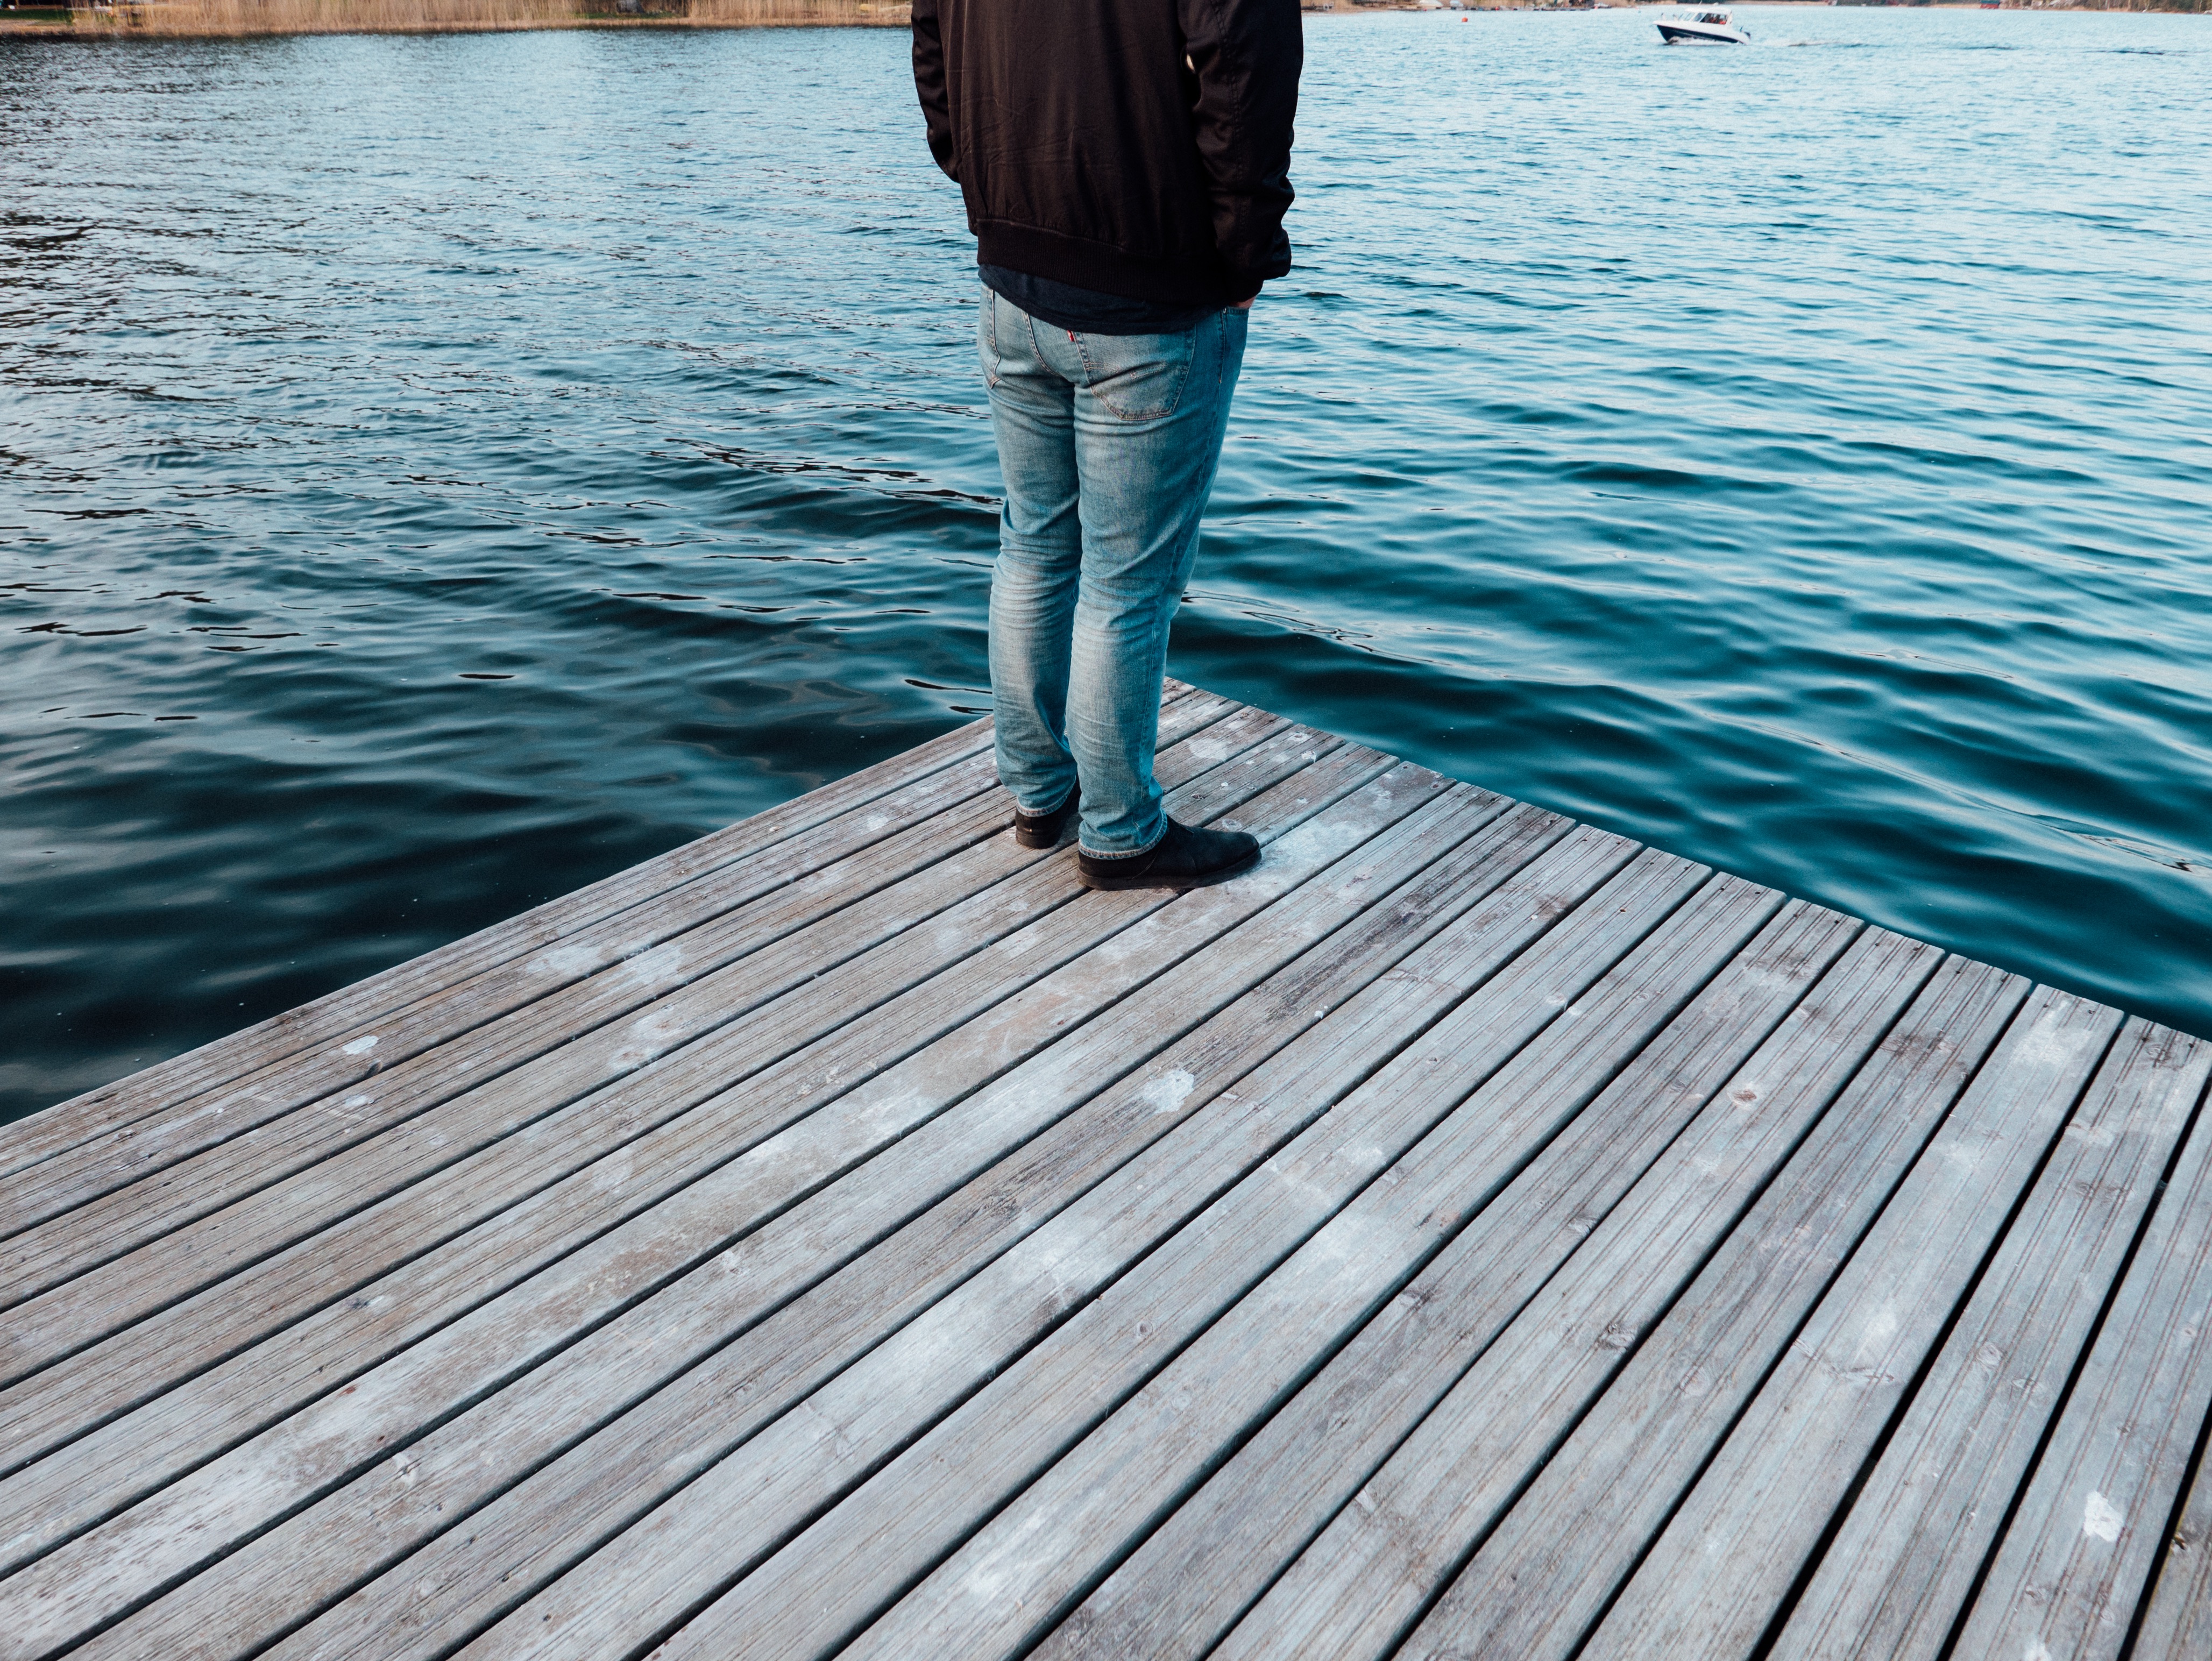
sea, water, dock, boat, walkway, paddle, swimming pool, blue, boating, watercraft rowing